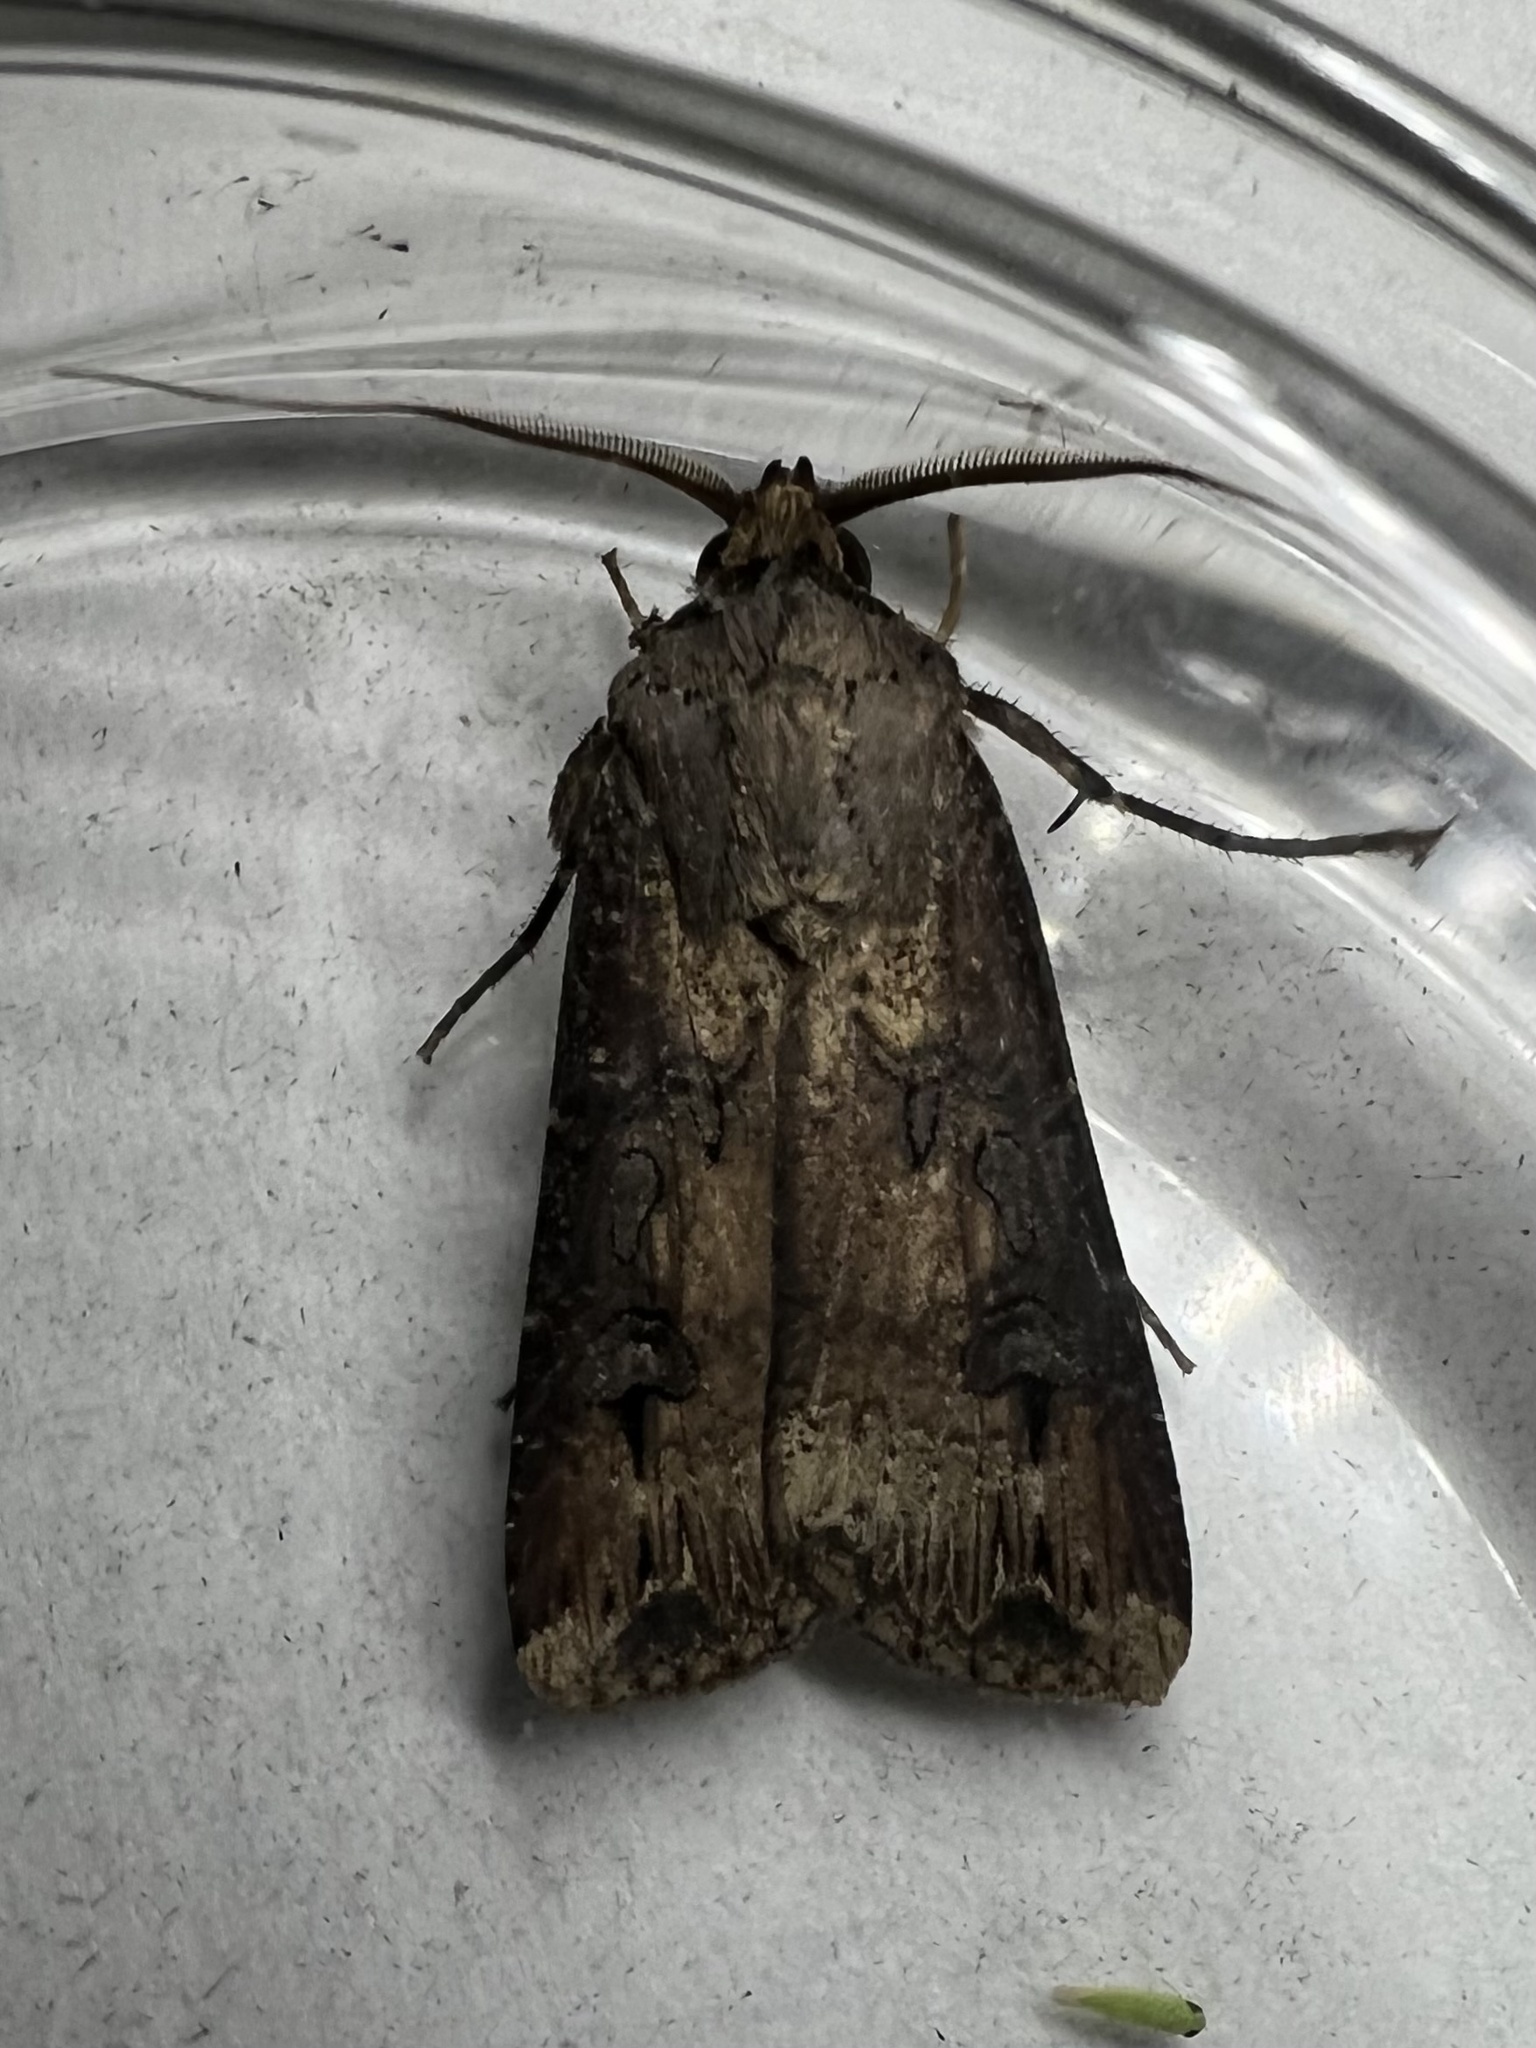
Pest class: cutworms